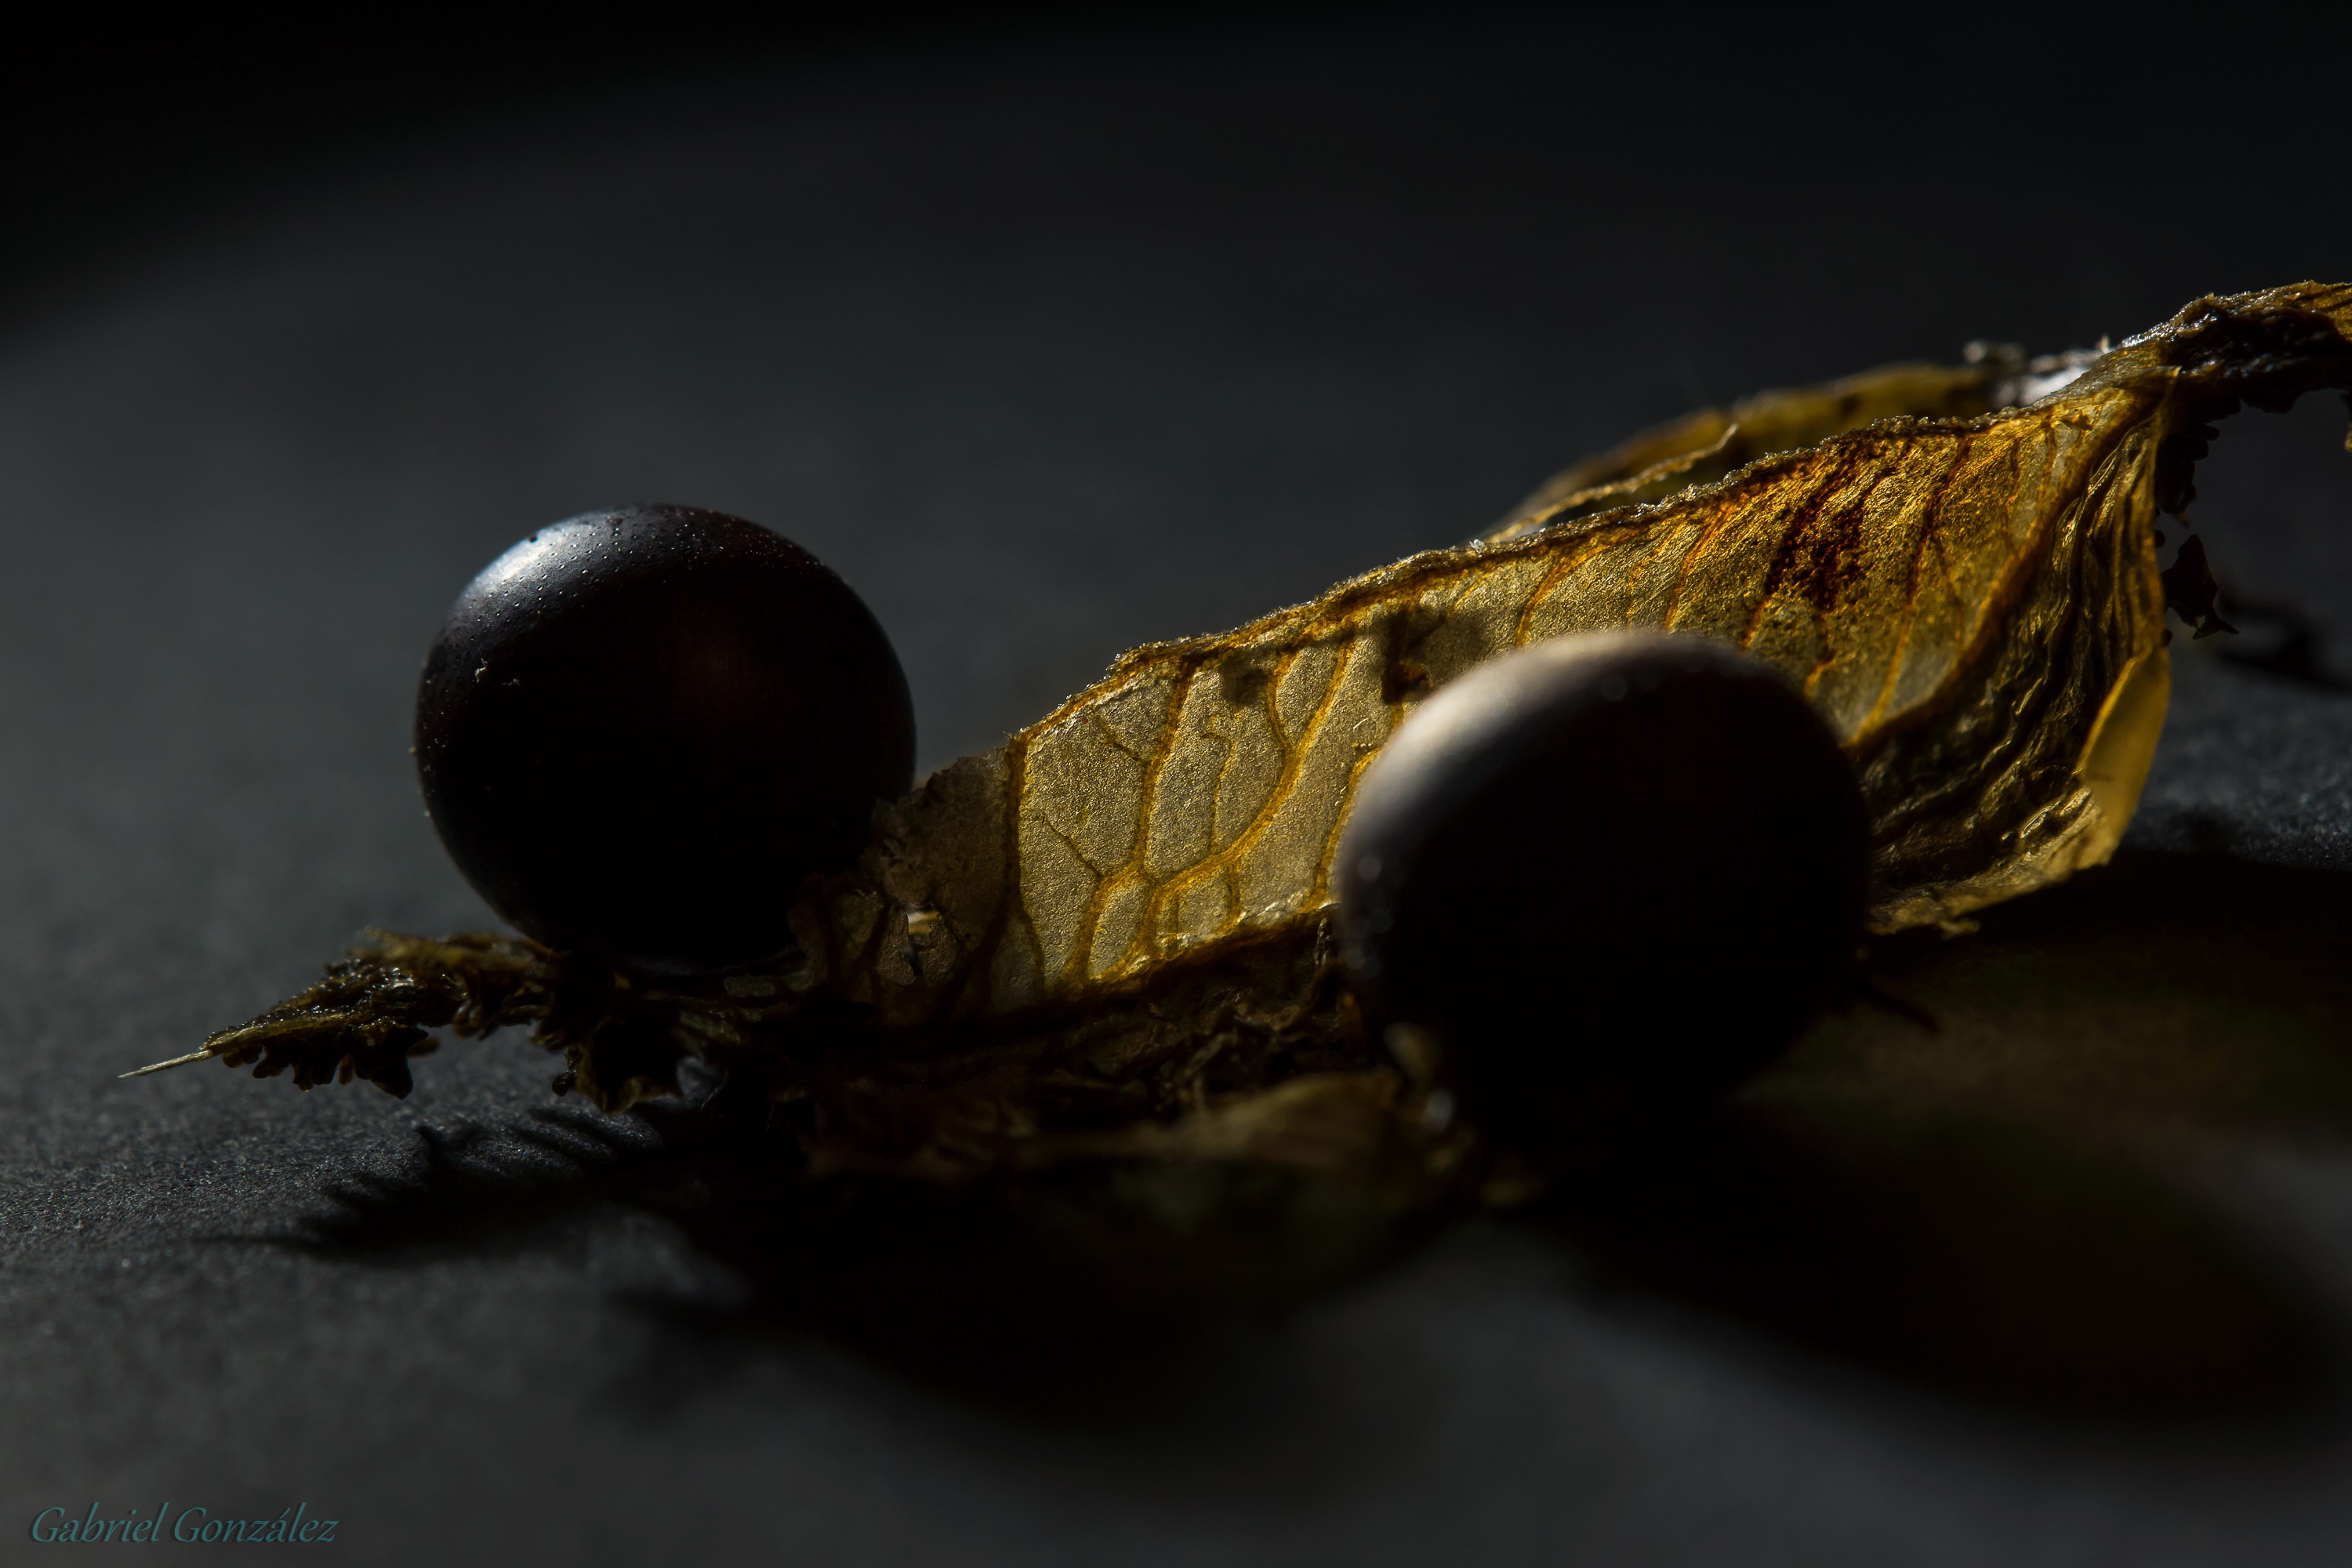
nature, rock, photography, leaf, flower, photo, reflection, macro, darkness, flowers, close up, jewellery, naturaleza, flores, a77, g, ggl1, gaby1, xovesphoto, varios, some, sonya77, gphoto, gabrielcorua, xelodegalicia, tamron180mmmacro, macro photography